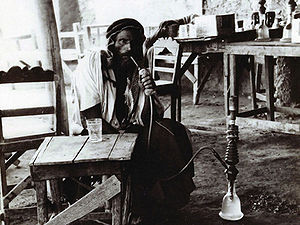
Vandpibe
Beduin der nyder en vandpipe nær floden Eufrat i 1920'erne.
En vandpibe eller shisha er en større form for pibe som oprindeligt stammer fra Indien, og bruges til at ryge forskellige slags tobak. Røgen bliver ført gennem en beholder med vand og gennem et højt rør og til sidst gennem en slange som føres til munden. Vandpiben har nydt stor popularitet i den arabiske verden og er meget udbredt i Mellemøsten.